Private Affairs (1925 film)

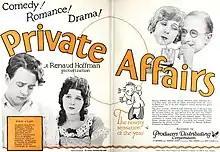
Advertisement

Private Affairs is a 1925 American silent drama film directed by Renaud Hoffman with Gladys Hulette, Robert Agnew, and Mildred Harris. The plot was based on a 1922 short story "The Ledger of Life" by George Patullo.